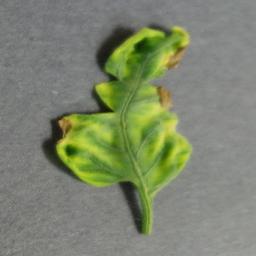
Label: Tomato___Tomato_Yellow_Leaf_Curl_Virus